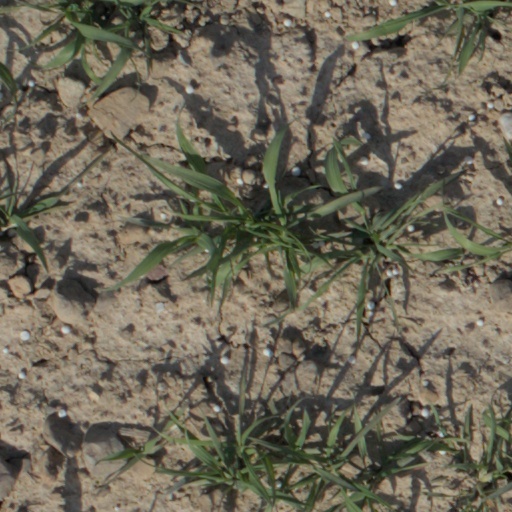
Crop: wheat